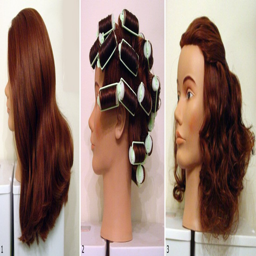
hair cut at a-degree angle